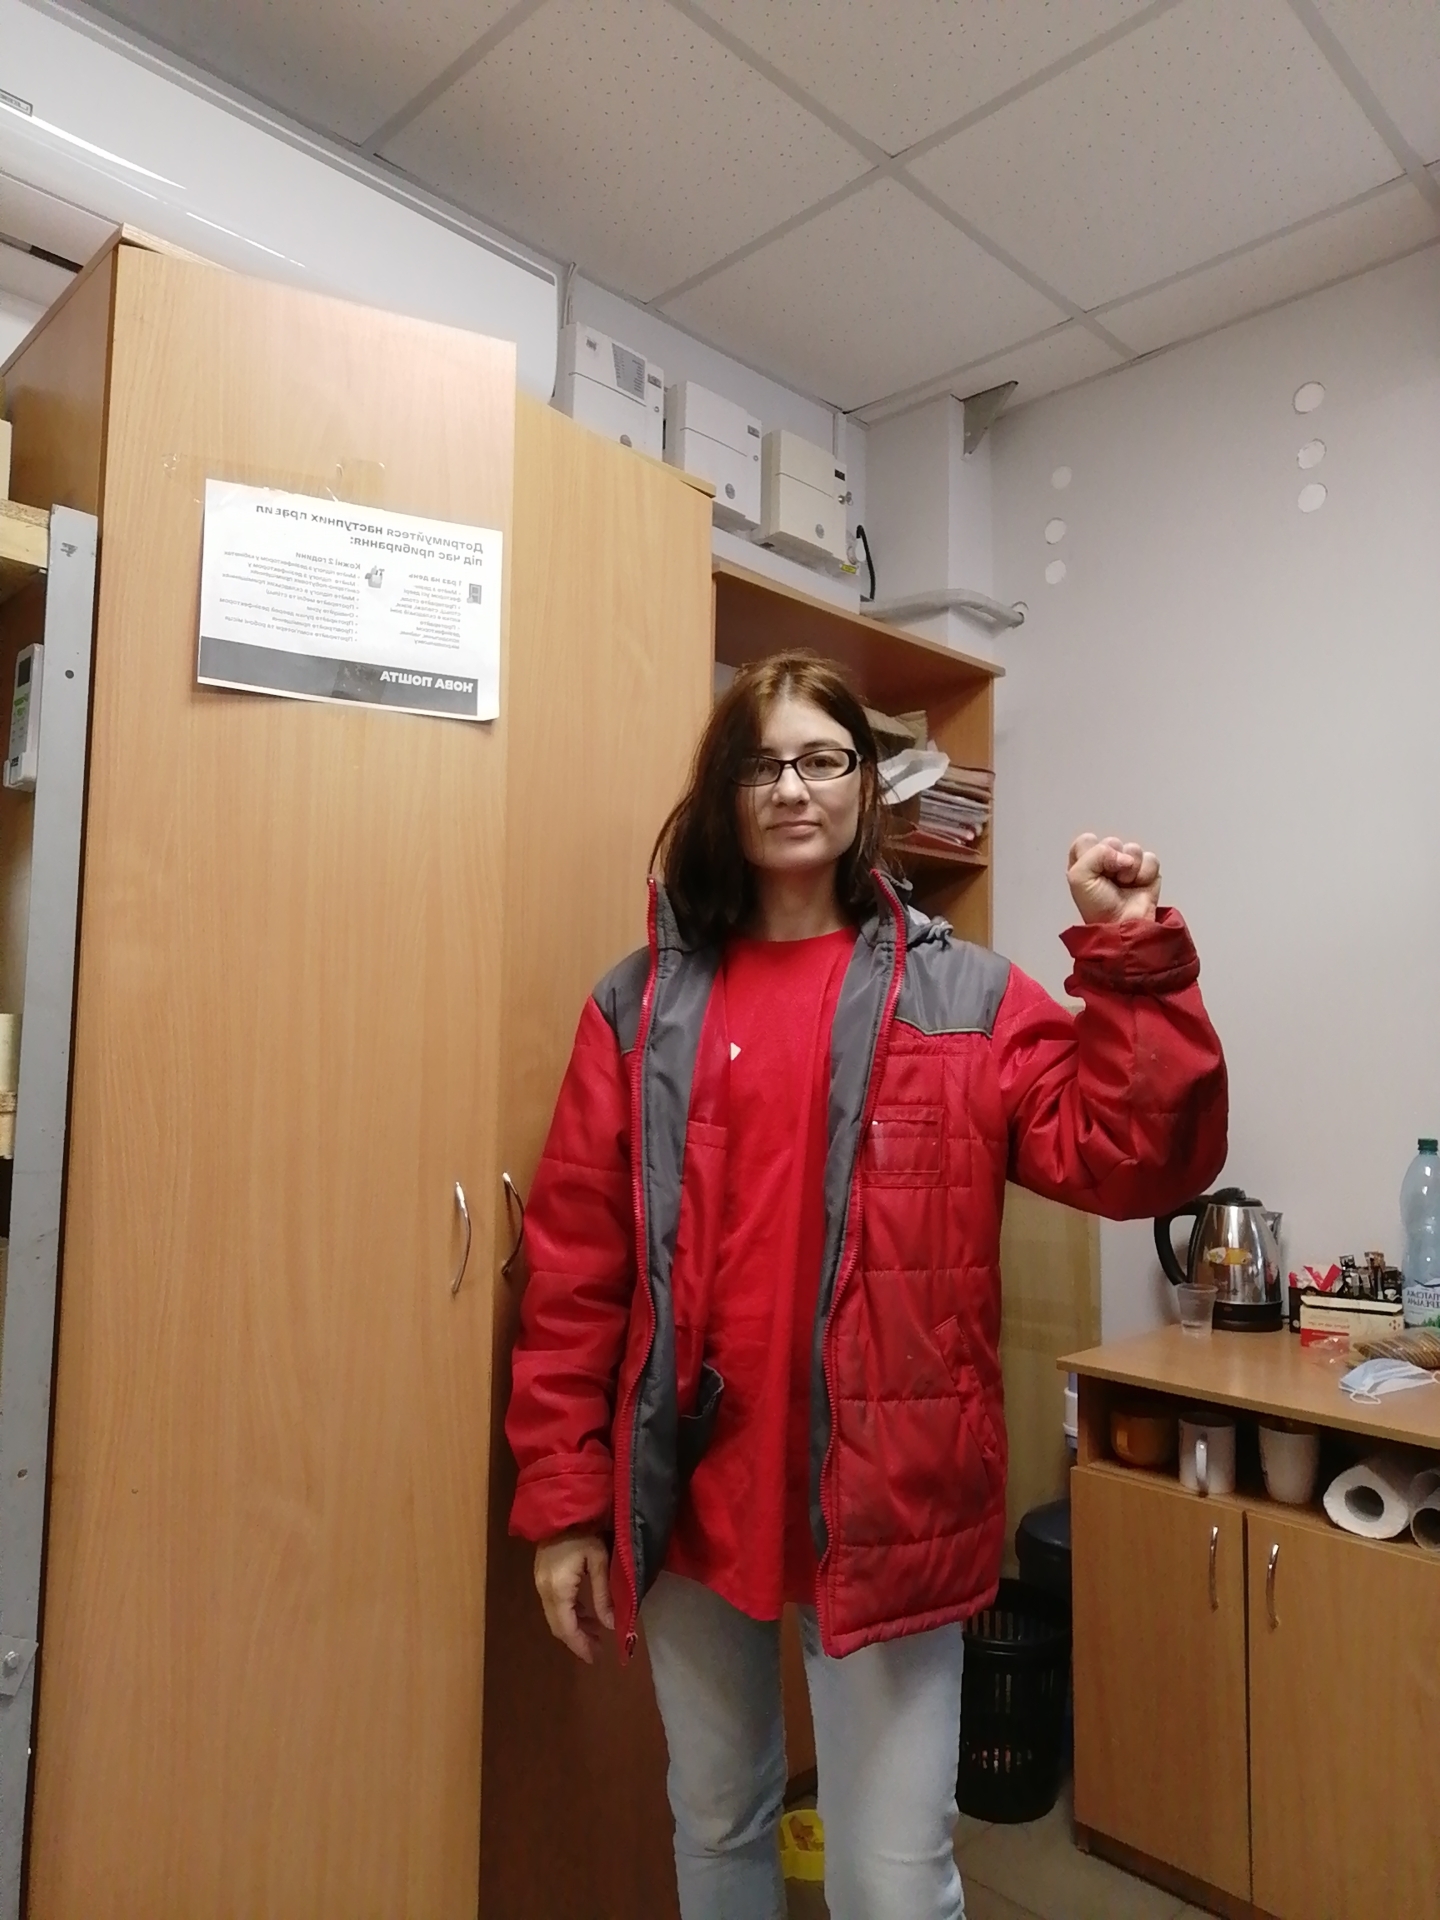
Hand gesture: fist